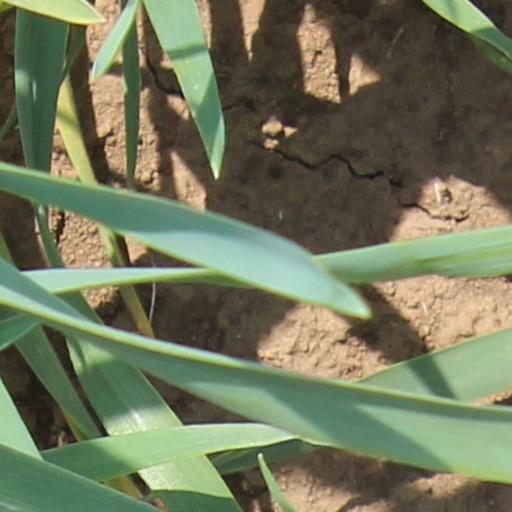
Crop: wheat